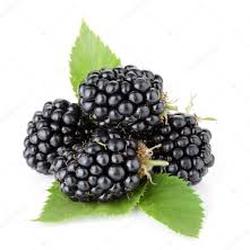
Label: Blackberry